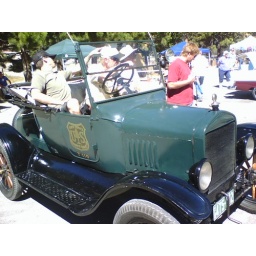
Car show in green valley lake